Llwytmor

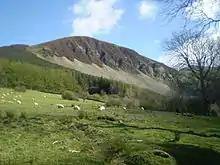
Llwytmor Bach from near Aber Falls

Llwytmor is a satellite peak of Foel-fras, and forms a part of the Carneddau range. The summit is 849 metres (2,785 ft) above sea level and it contains a series of boulderfields, a shelter and several cairns. It is the 27th highest peak in Wales. In editions of OS Maps published into the 1960’s it was called Llwydmor (Llwyd is the Welsh word for grey) and it is likely that the later substitution of ‘t’ for ‘d’ is a typographical error.